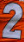
Number: 2